Question: Please indicate a possible affordance area of hold_fork that can be used for holding
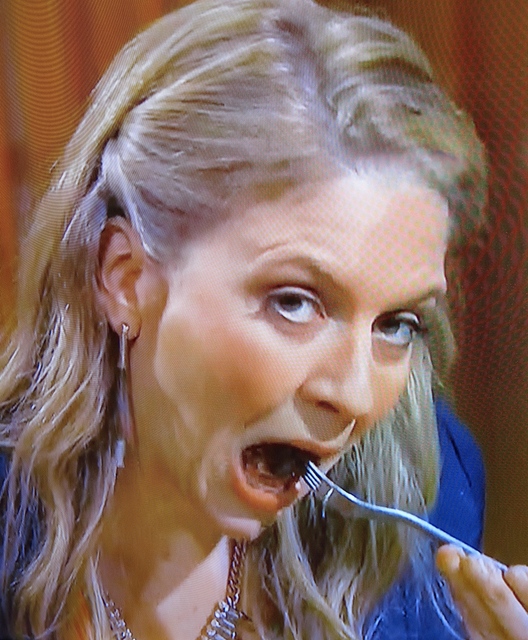
Answer: [296.5, 456.5, 516.5, 595.5]